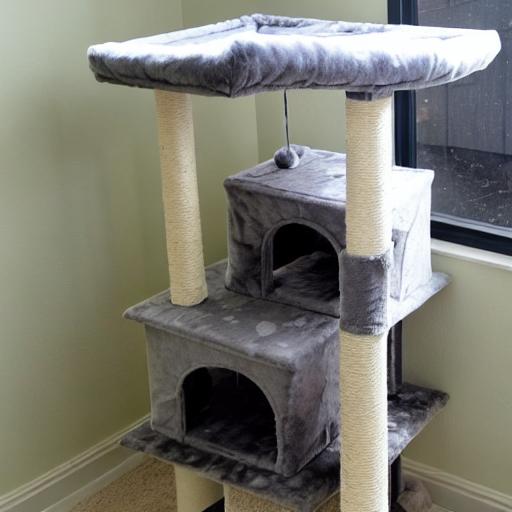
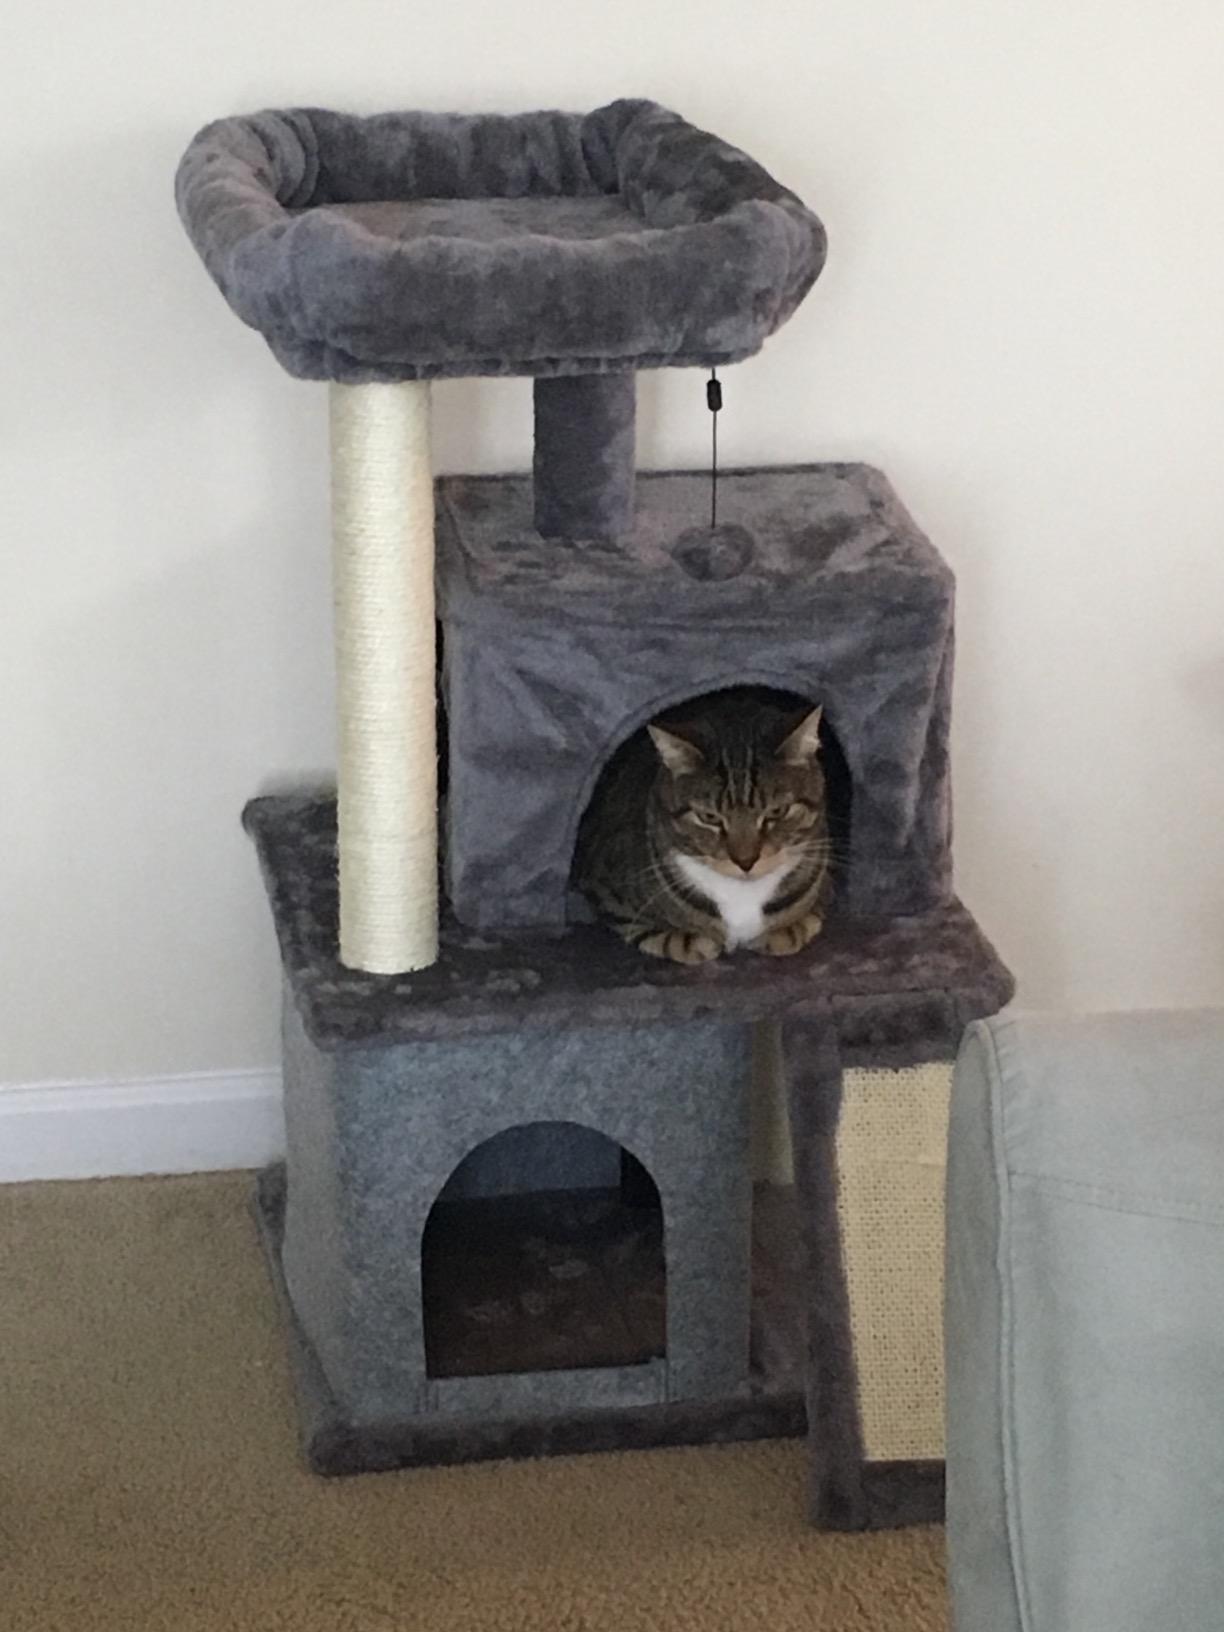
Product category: items_cat tree
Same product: no